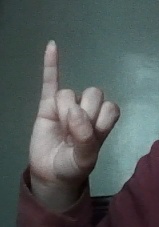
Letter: meem